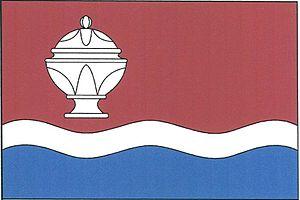
Řečany nad Labem est une commune du district et de la région de Pardubice, en République tchèque. Sa population s'élevait à 1 358 habitants en 2016.